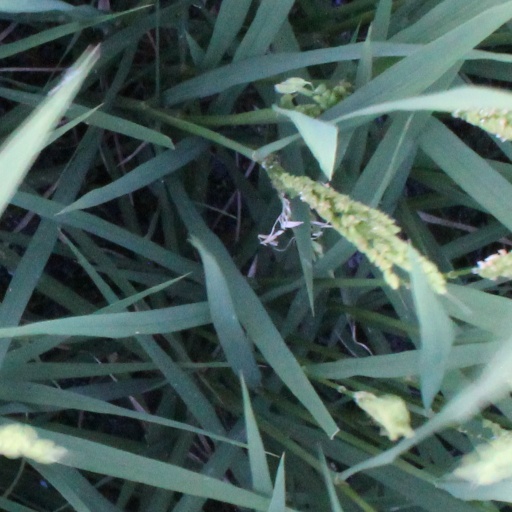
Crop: rice